Metzendorf-Woxdorf head burial

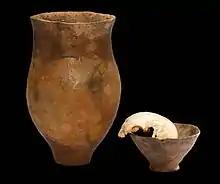
The Metzendorf-Woxdorf head burial

The Metzendorf-Woxdorf head of burial is the Neolithic burial of a single human skull that was found in 1958 in the Seevetal district of Woxdorf, in Harburg, in Lower Saxony. The find is currently the only one of its kind of the Single Grave Culture (German: ) in Germany and is in the permanent exhibition of the Archaeological Museum Hamburg in Harburg, Hamburg.